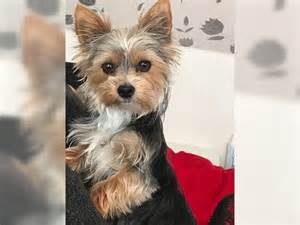
Label: cane